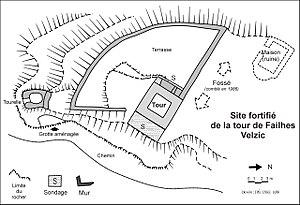
Relevé topographique des structures du site défensif de Falhiès (commune de Velzic)
La Tour de Falhiès ou de Faliès est une ancienne tour carrée construite avant le XIᵉ siècle à 920 mètres d'altitude, en bordure du plateau du Coyan, dominant la vallée de la Jordanne, sur la commune de Velzic dans le Cantal.